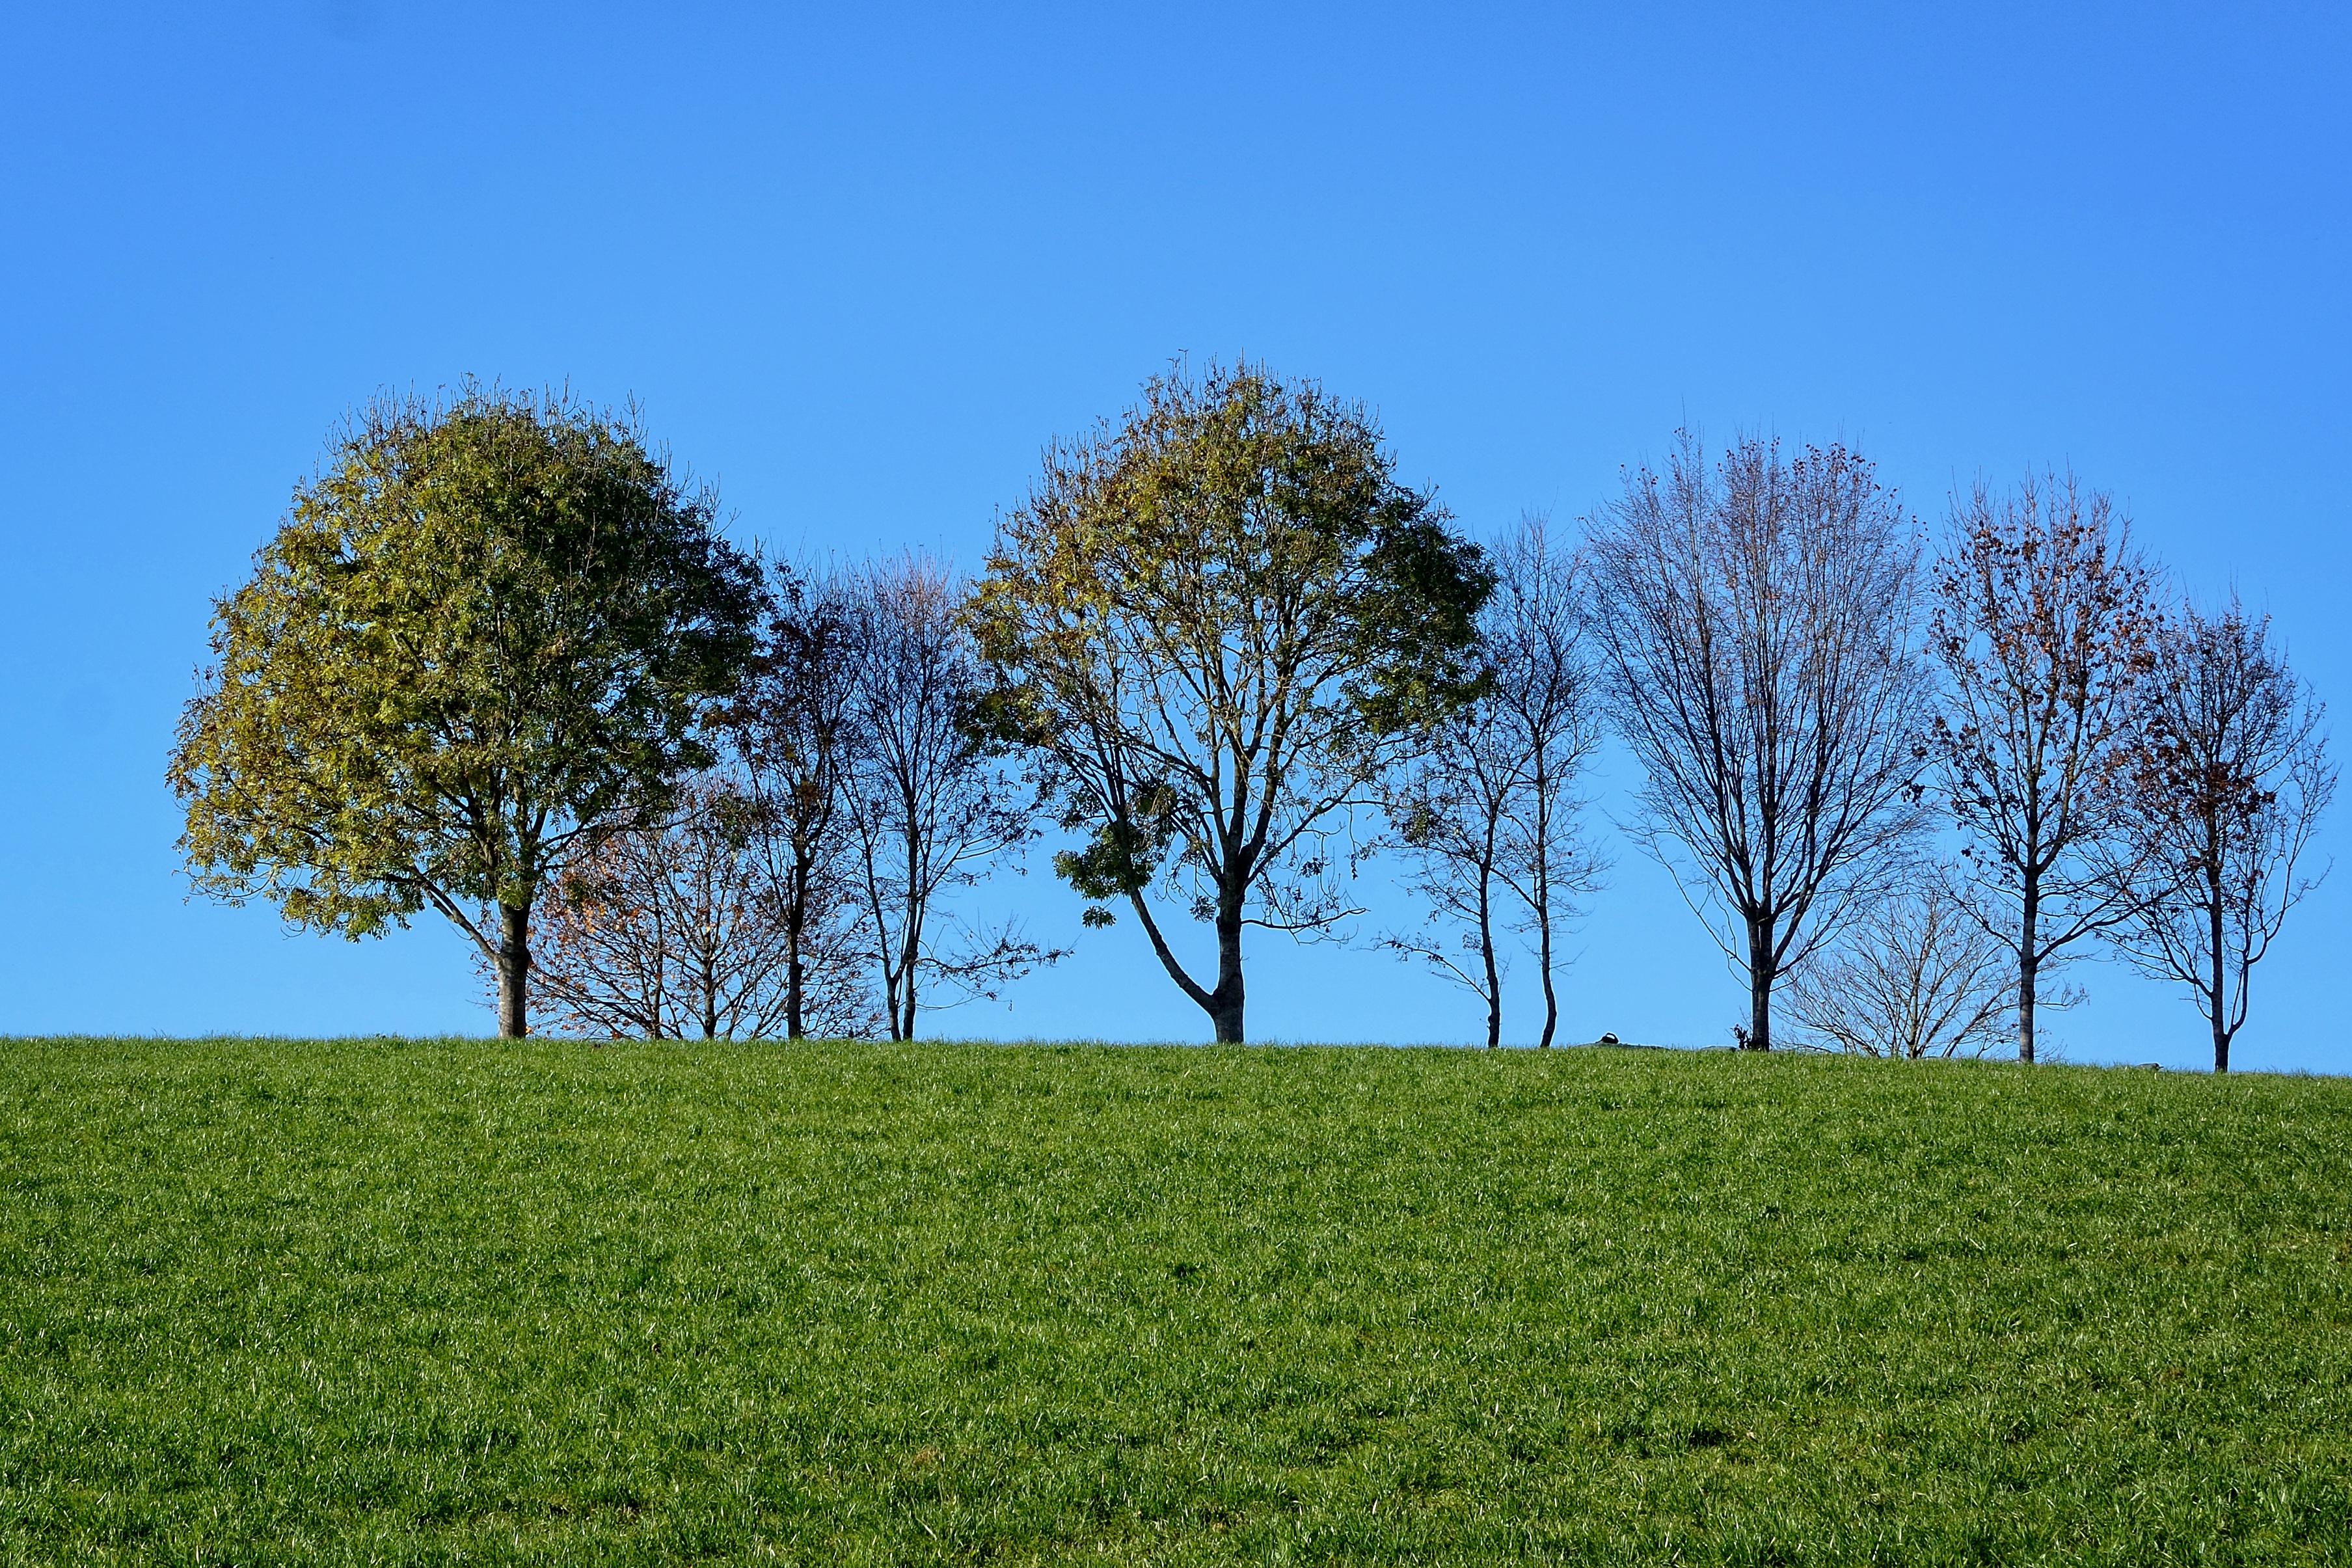
landscape, tree, nature, grass, horizon, cloud, group, plant, sky, field, lawn, meadow, prairie, sunlight, leaf, hill, flower, green, pasture, autumn, soil, rest, agriculture, plain, trees, grassland, shrub, habitat, mood, silent, ecosystem, rural area, grove of trees, natural environment, grass family, woody plant